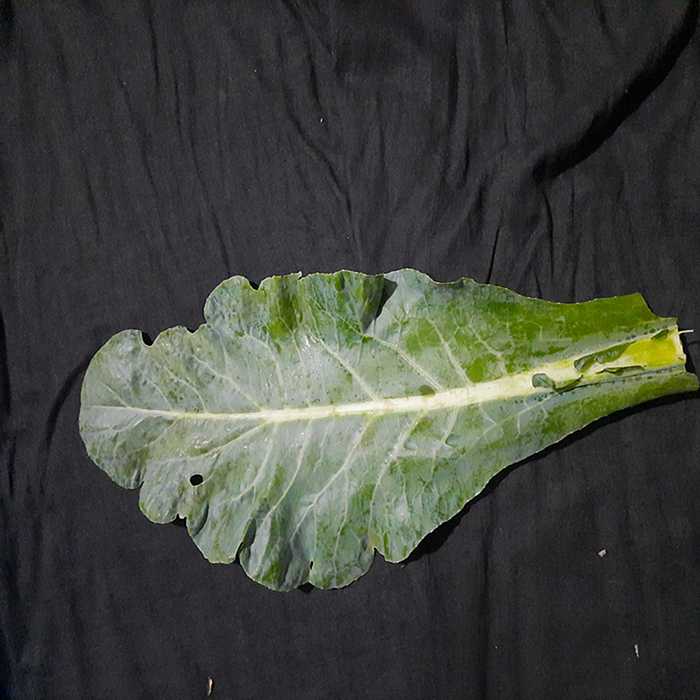
Plant: Cauliflower
Label: Fresh leaf